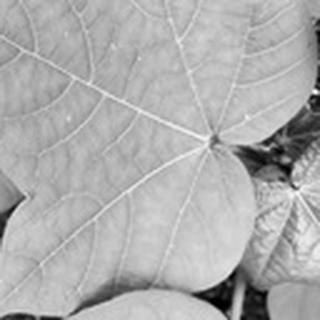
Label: healthy_cotton